Talaat Zakaria

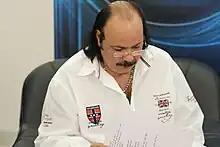
Zakaria in 2010

Talaat Zakaria (‎; 18 December 1960 – 8 October 2019) was an Egyptian actor. In 1984, Zakaria graduated from The Higher Institute of Dramatic Art of Egypt and began his acting career by taking bit roles in many movies, plays, and television shows.